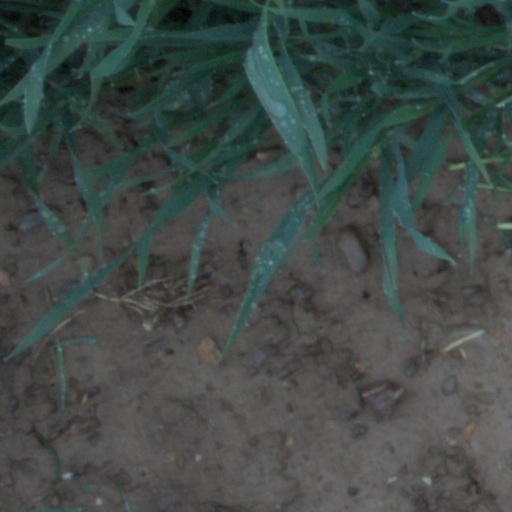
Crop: wheat